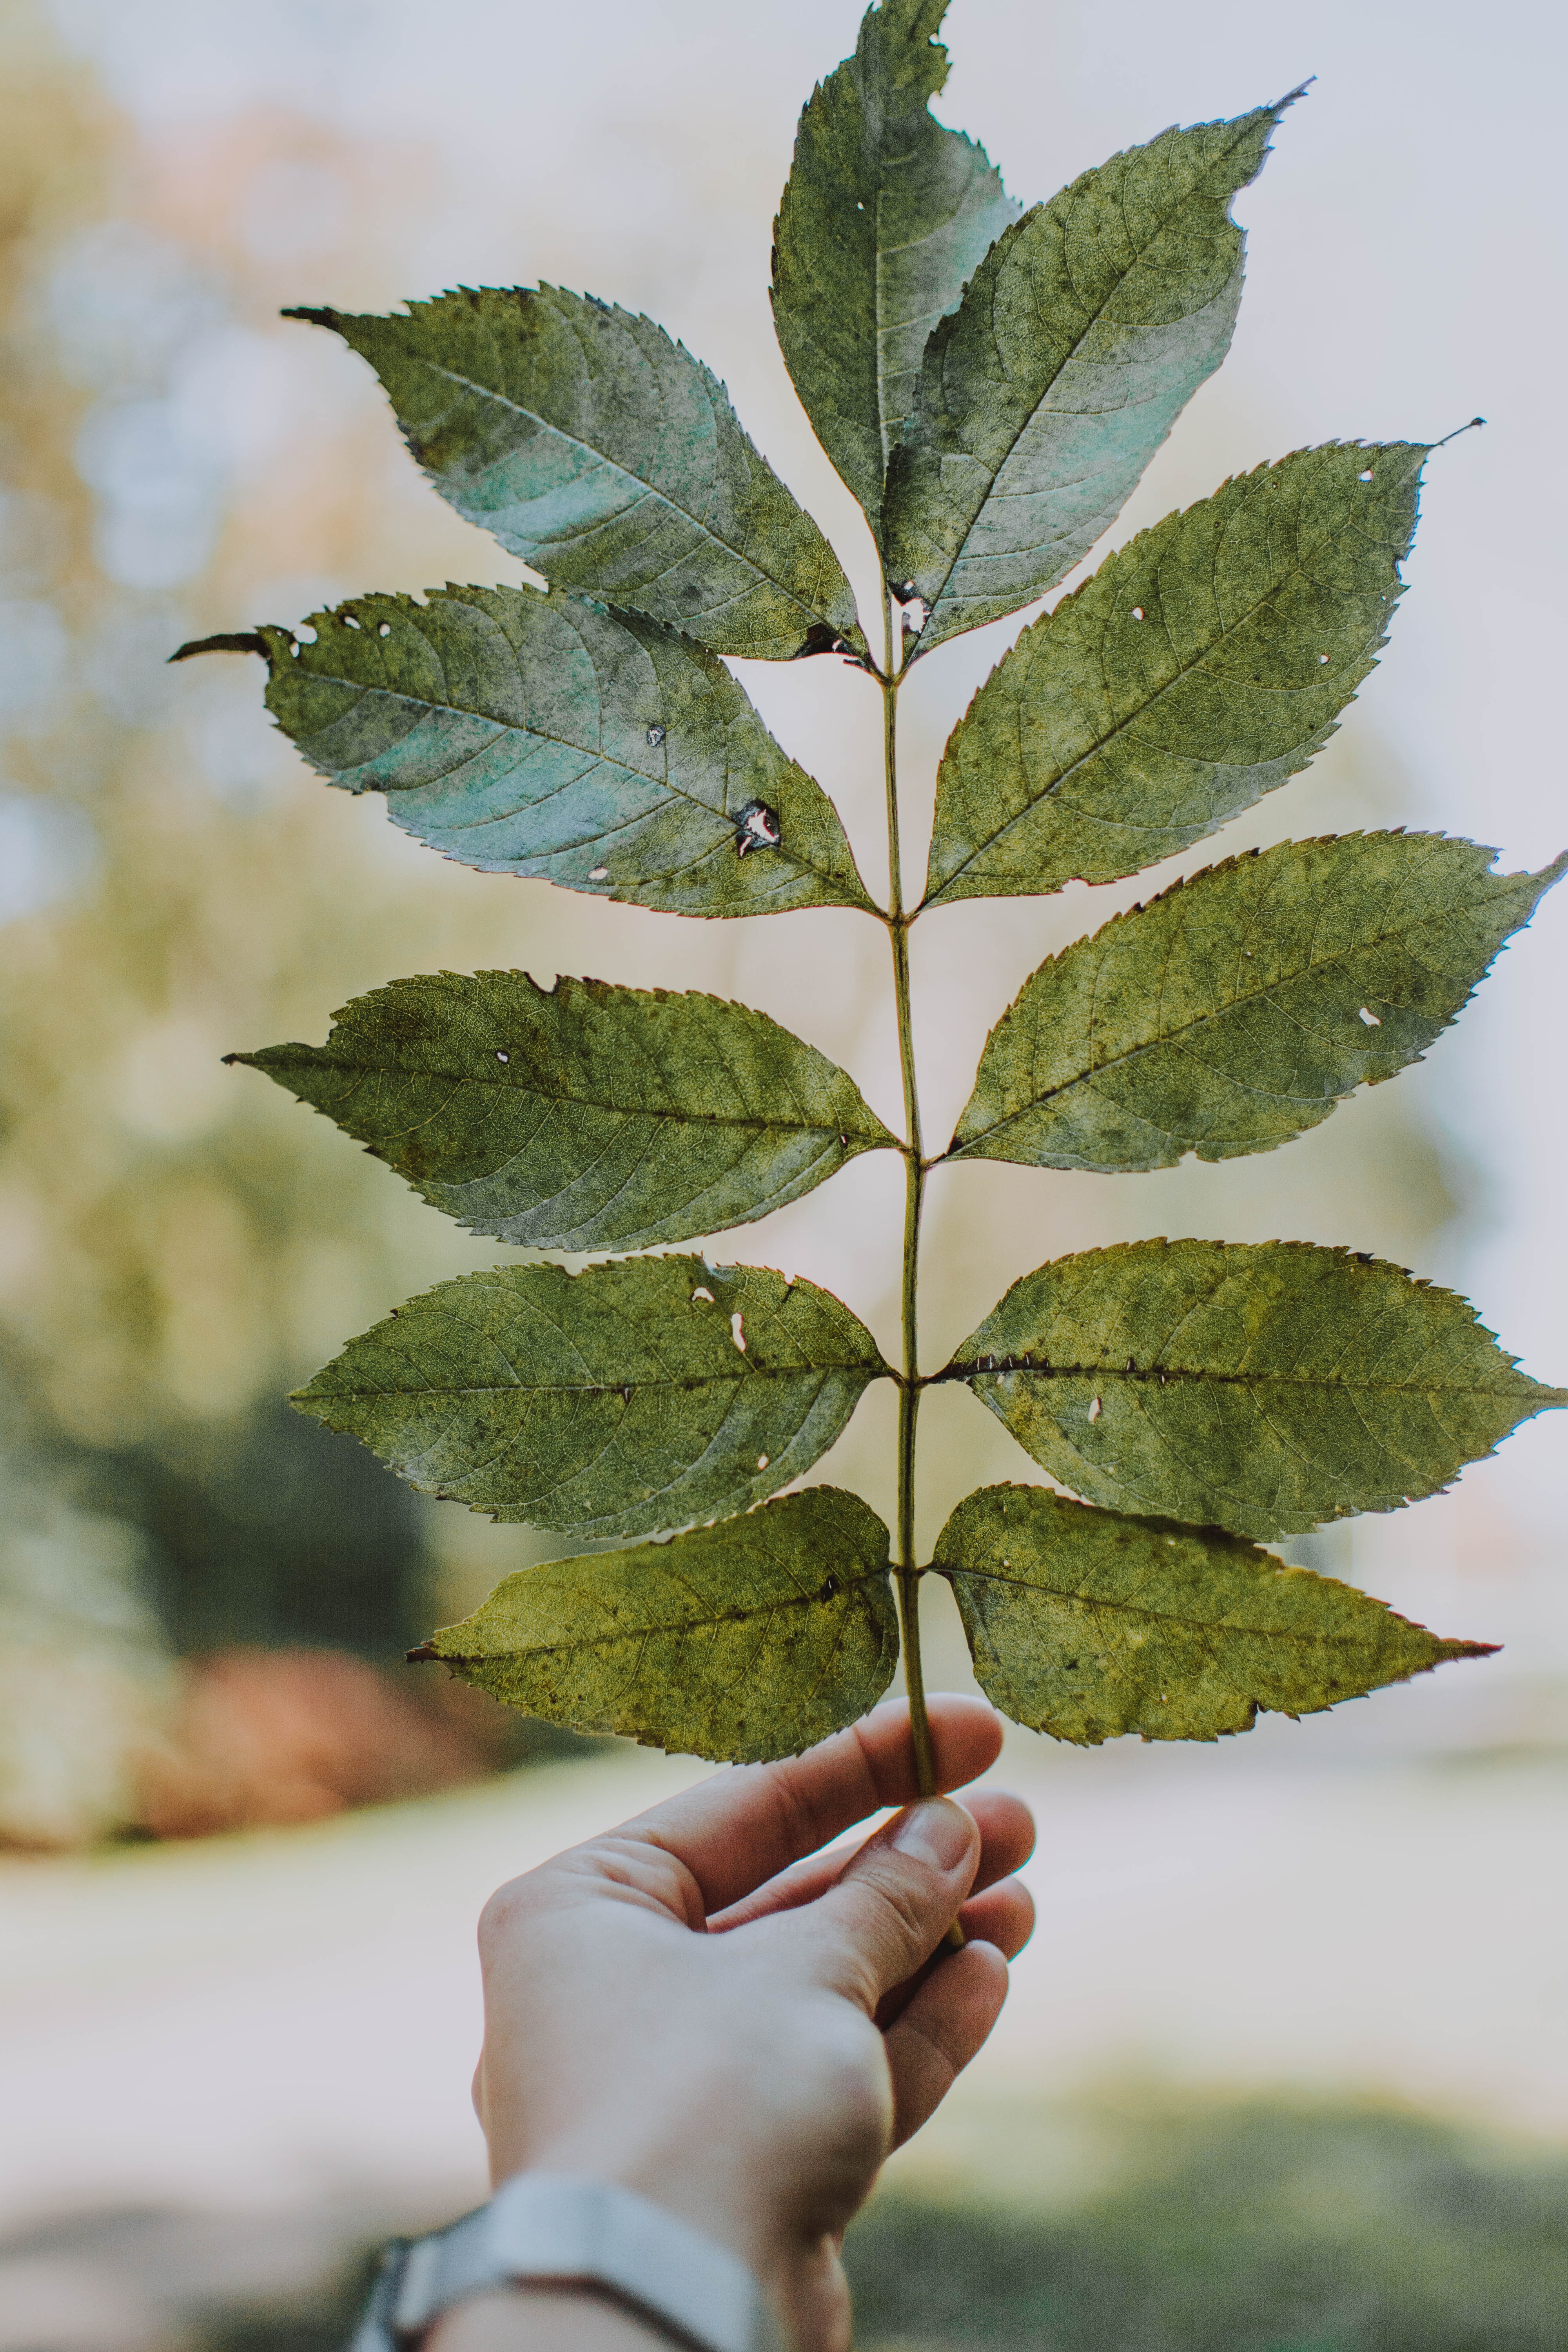
leaf, plant, plant stem, tree, twig, branch